Latter Day Saint movement

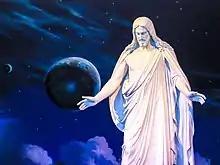
Mormons see Jesus Christ as the premier figure of their religion.

The Latter Day Saint movement (also called the LDS movement, LDS restorationist movement, or Smith–Rigdon movement) is the collection of independent church groups that trace their origins to a Christian Restorationist movement founded by Joseph Smith in the late 1820s.